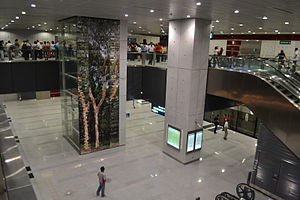
Mass Rapid Transit (Singapore) / Infrastruktur / Faciliteter
Buona Vista stationen på Circle Line
Mass Rapid Transit, også kendt under forkortelsen MRT, er et metrosystem i Singapore. Set i forhold til byens størrelse er det enormt, idet det når ud til størstedelen af byen. Den første del af metrosystemet åbnede i 1987, hvilket gør det til den næstældste metro i Sydøstasien, efter Manila i Filippinerne. Metroen er vokset voldsomt siden grundlæggelsen, hvilket hænger sammen med Singapores ambition om at gøre MRT til rygsøjlen i bystatens offentlige transport. I år 2012 blev metroen i gennemsnit brugt dagligt af 2,649 millioner rejsende, hvad der er ganske imponerende set i forholdet til antallet af indbyggere i Singapore.